Franz Pokorny

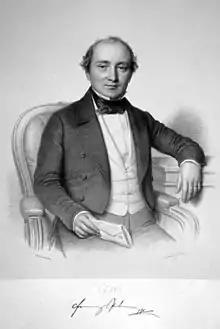
Lithograph by Gabriel Decker

Franz Pokorny (22 December 1797 – 5 August 1850) was an Austrian theatre manager. He owned two leading theatres in Vienna, the Theater in der Josefstadt and the Theater an der Wien, where he staged notable productions.